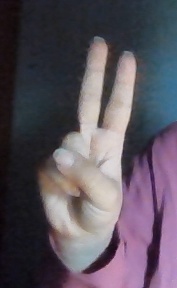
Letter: taa